Wolfeboro Centre Community Church

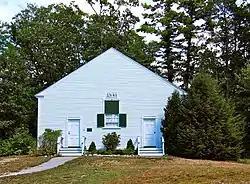
Wolfeboro Centre Community Church

The Wolfeboro Centre Community Church (also known as the Union Meeting House, First Christian Society, and Second Christian Church) is a historic church on New Hampshire Route 109 in Wolfeboro Center, New Hampshire. Built in 1841 for two separate congregations, it is a well-preserved example of a rural mid-19th century church. The building was listed on the National Register of Historic Places in 1984.